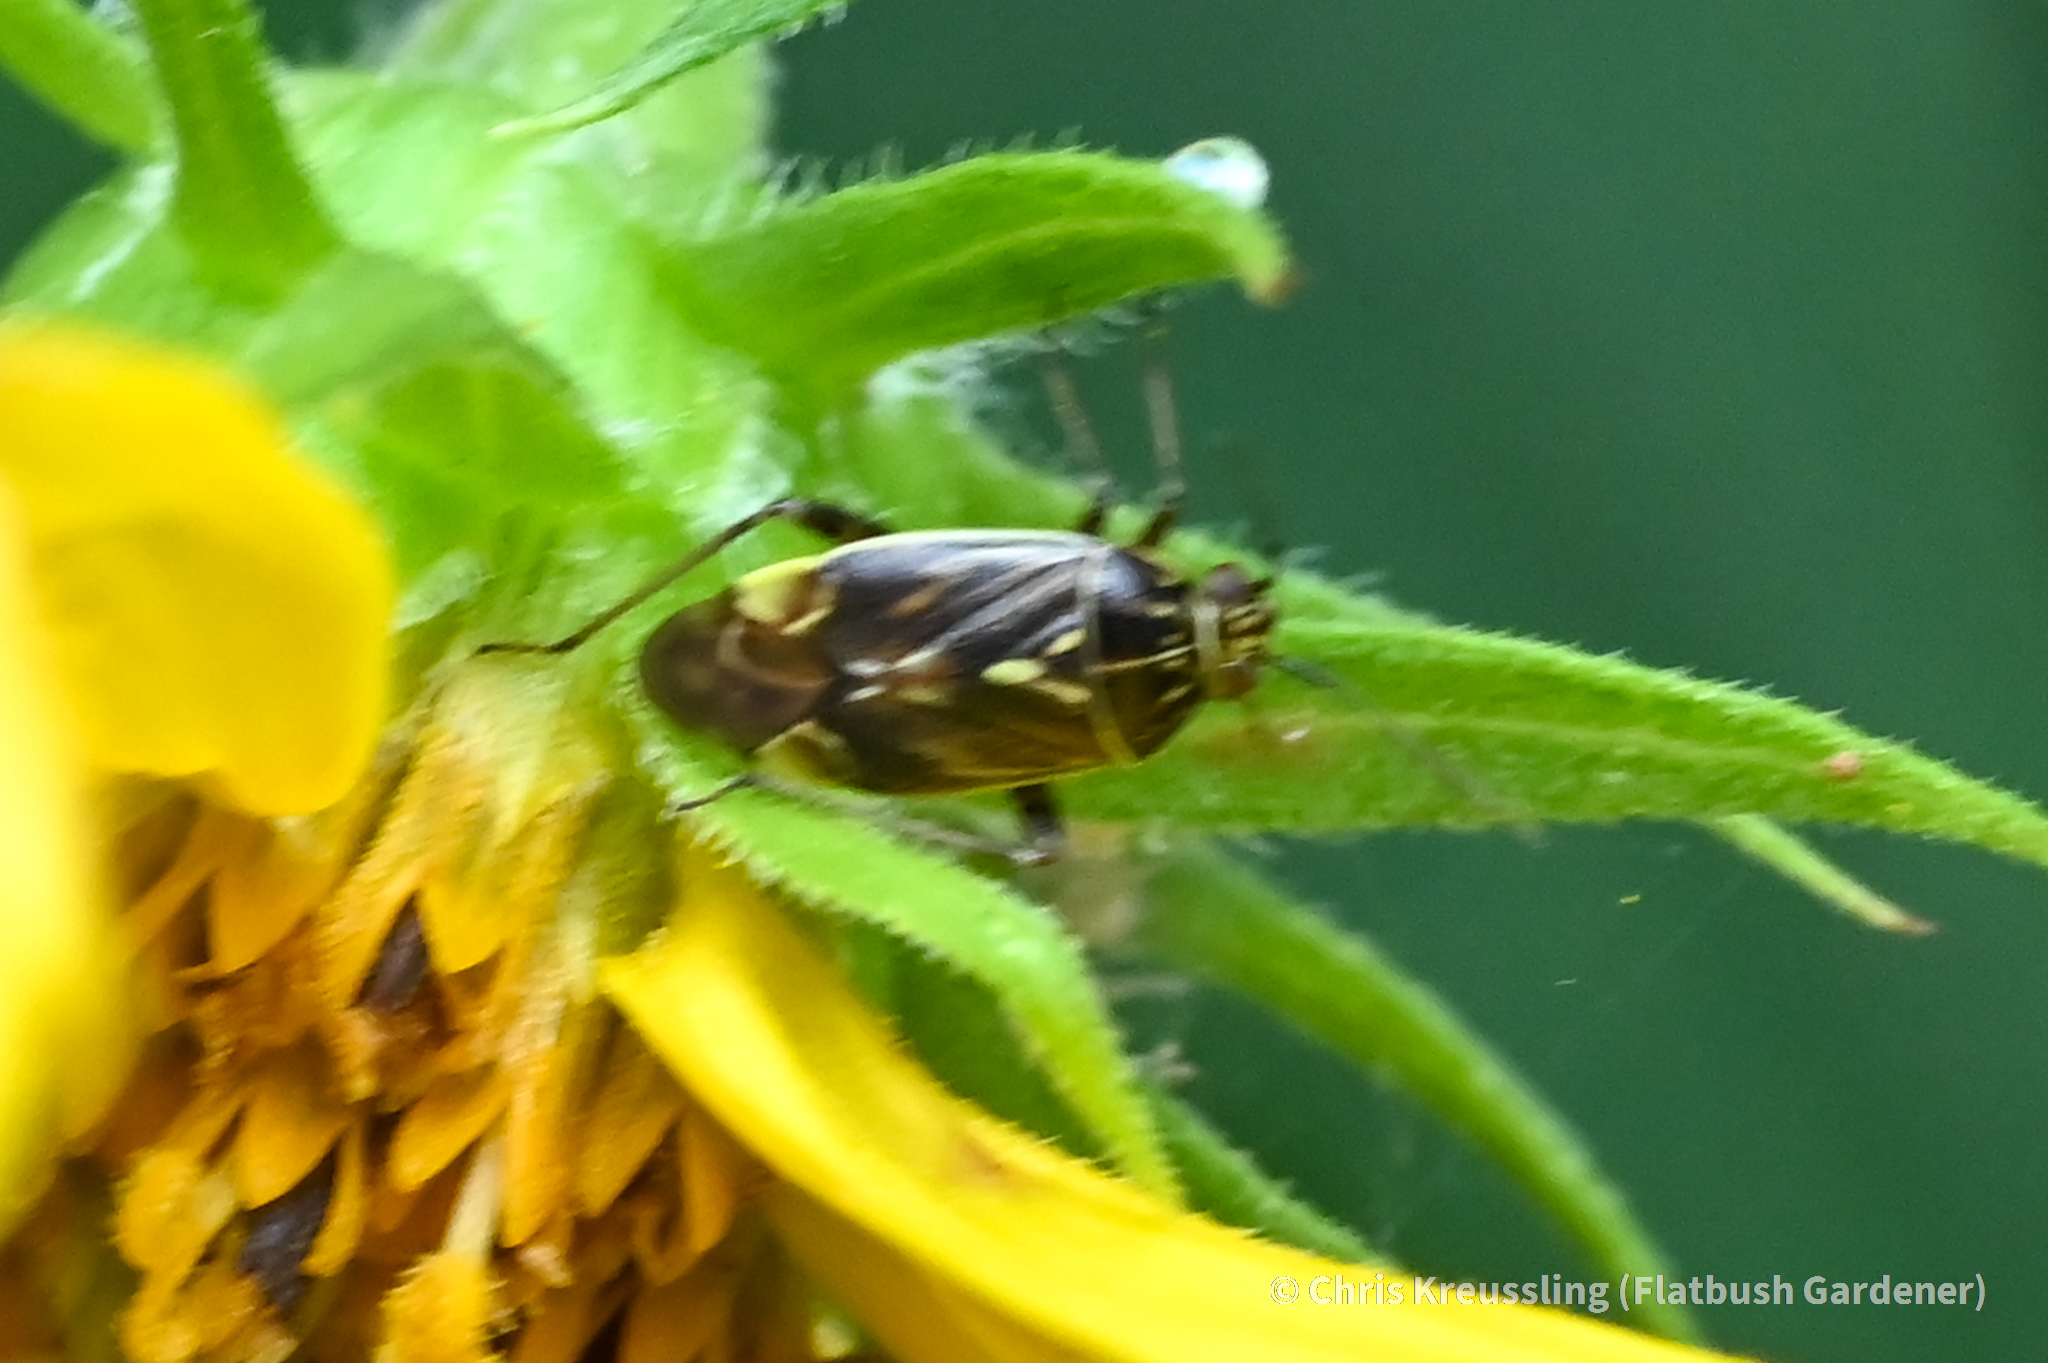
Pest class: lygus_bug